Bazhovism

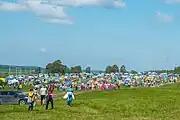
People at the 2018 Bazhov Festival

Bazhovism is a pronouncedly eschatological religion, whose eschatology is apocalyptic in its type. Amongst Bazhov's texts, "The Malachite Box" is considered to be a historical document, a symbolic representation of the history of Russia. Vladimir Sobolev foretold the end of times to occur in the late 1990s; he foresaw that Siberia would escape the degradation of the world and from the Siberian people would arise the new race of the Age of Aquarius in "Belovodye". This would be the Ural "place of serene existence". From Belovodye, located either in the region of the Ural Mountains or, according to other accounts, in that of the Altai Mountains, a universal Slavic empire would arise, led by a new incarnation of the Great Leader, the Ural "Chud".